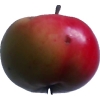
Label: Apple 11